80 Steps to Jonah

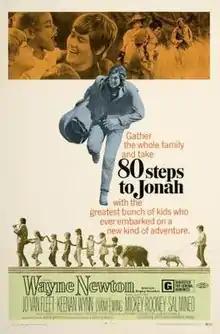
Theatrical release poster

80 Steps to Jonah is a 1969 American drama film directed by Gerd Oswald, written by Frederick Louis Fox, and starring Wayne Newton, Jo Van Fleet, Keenan Wynn, Diana Ewing, Mickey Rooney and Sal Mineo. It was released by Warner Bros. in December 1969.